Henry Hall (Covenanter)

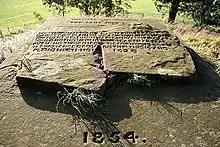
The inscribed stone at Haughhead

Henry Hall of Haughhead was a Covenanter and a landowner. He was a son of Robert (locally called Hobbie) Hall, whose name stands in an old valuation roll of 1643 as proprietor of Haughhead, on the banks of the Kale Water, in the parish of Eckford in Lower Teviotdale. The estate, now annexed to adjoining property of the Duke of Buccleuch, was then valued at £200 a year. The ruins of the dwelling-house, which was continuously occupied till the end of the eighteenth century, are still preserved. Near the house is a flat stone inscribed with verses commemorating an encounter in 1620 between 'Hobbie' Hall and some neighbours who attempted to seize the land on behalf of a powerful landowner. The family belonged to a clan long famous on the borders.